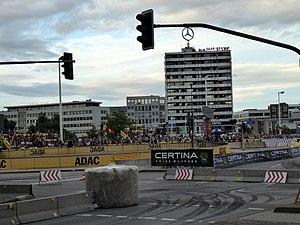
Le Rallye d'Allemagne 2017 est le 10ᵉ rallye du Championnat du monde des rallyes 2017 et la 35ᵉ édition de l’épreuve. Il se déroule sur 21 épreuves spéciales. Ott Tänak et Martin Järveoja, au volant d'une Ford Fiesta WRC, remportent le rallye pour ce qui est leur deuxième succès en championnat du monde des rallyes.